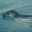
Label: seal